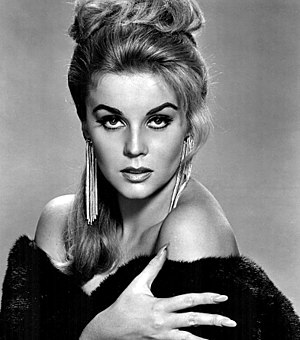
Ann-Margret
Pressefoto af Ann-Margret fra 1960'erne.
Ann-Margret Olsson er en svensk-amerikansk skuespiller, sangerinde, og danser, der er bedst kendt under kunstnernavnet Ann-Margret. Hun er primært kendt for sine roller i filmene Bye Bye Birdie, Viva Las Vegas, Cincinnati Kid, Kødets lyst, og Tommy. I sin senere karriere har hun bl.a. medvirket i Gnavne gamle mænd, Any Given Sunday og The Break-Up. Hun har vundet fem Golden Globe Awards og er blevet nomineret til to Oscars, to Grammy Awards, en Screen Actors Guild Award og seks Emmy Awards. Den 21. august 2010 vandt hun sin første Emmy Award for sin medvirken i Law & Order: SVU.